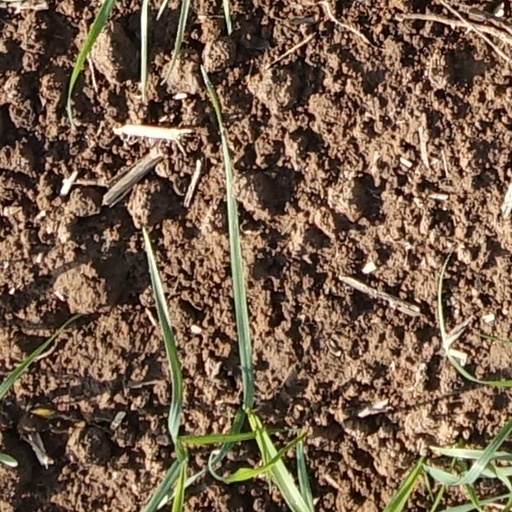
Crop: wheat